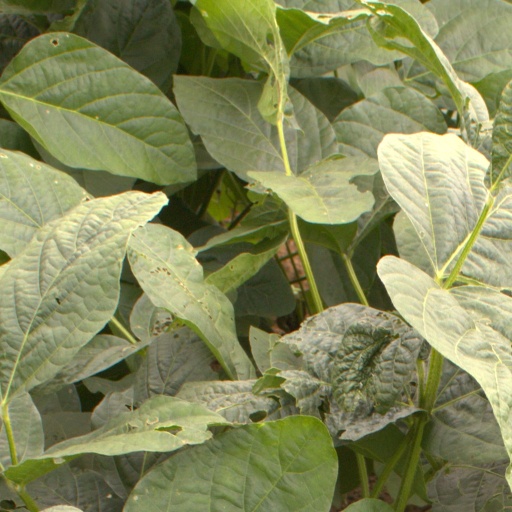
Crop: soybean